Wing Ping Tsuen

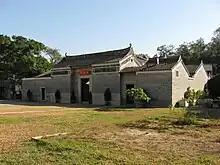
Tai Fu Tai Mansion in Wing Ping Tsuen.

Wing Ping Tsuen is a recognized village under the New Territories Small House Policy.